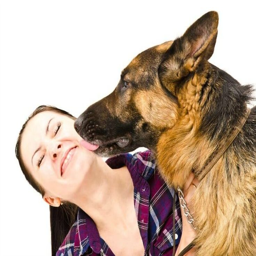
the renowned traits that make animal a great dog are what draw people to the breed .